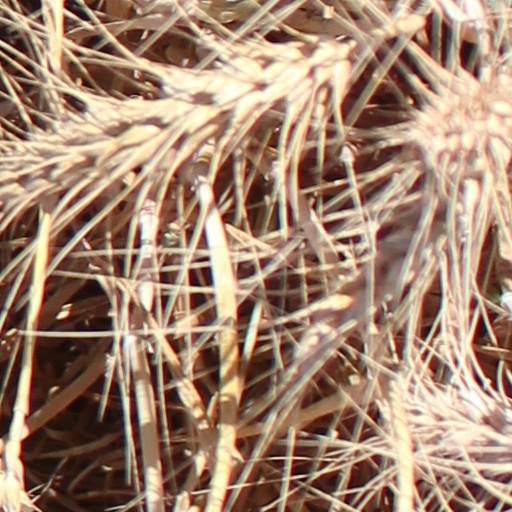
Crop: wheat